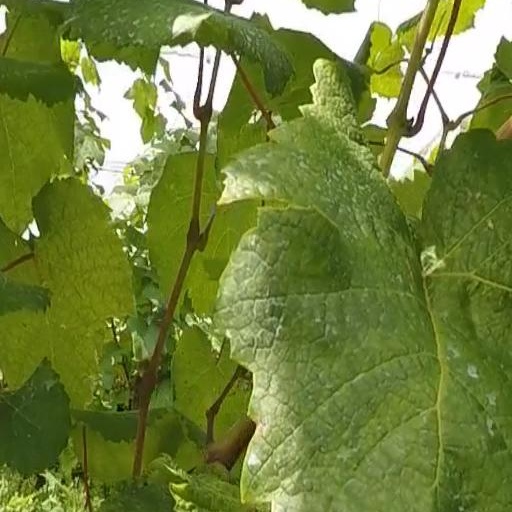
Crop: grape